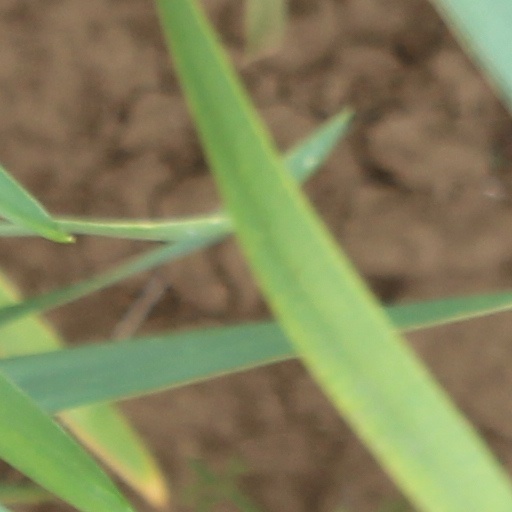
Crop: wheat